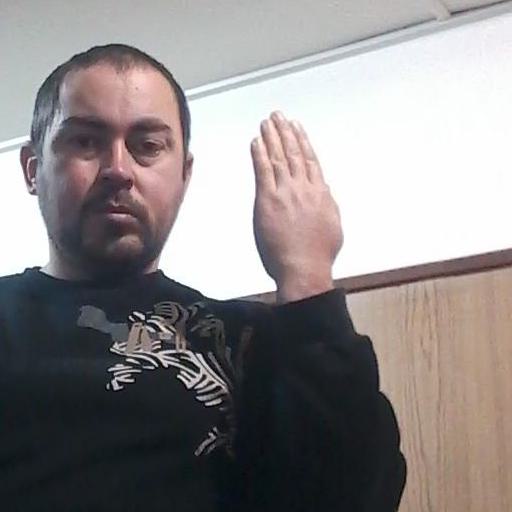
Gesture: stop_inverted